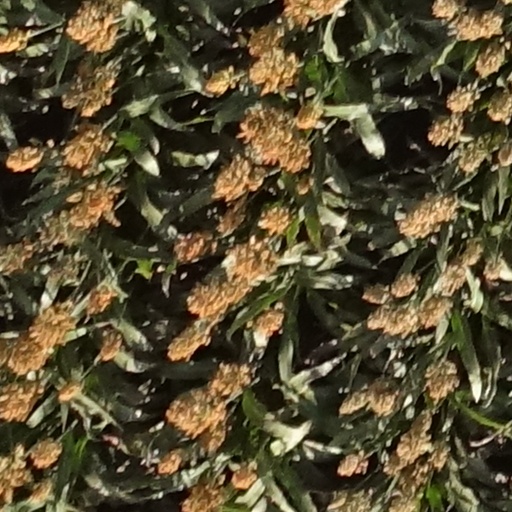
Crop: sorghum